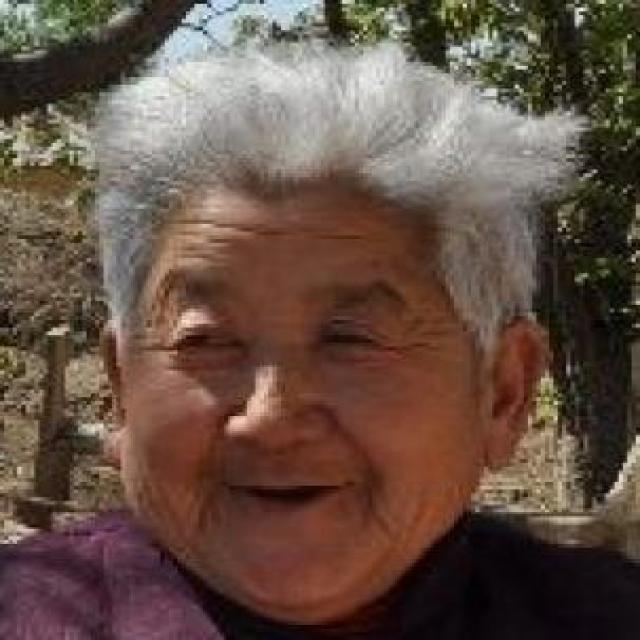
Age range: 45-64